Jimmy Little

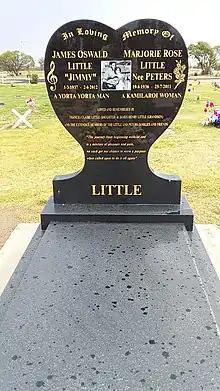

Little returned in September 2001 with "Resonate", an album featuring songs written by Paul Kelly, Don Walker, Bernard Fanning (from Powderfinger), Brendan Gallagher and Dave Graney. In 2002 Little won the Golden Gospel Award at the Australian Gospel Music Awards for his lifetime support of Australian gospel music. He also sang "Happy Day" with Olivia Newton-John that year. In 2000 he was a guest of The Wiggles on their children's DVD "It’s A Wiggly Wiggly World".